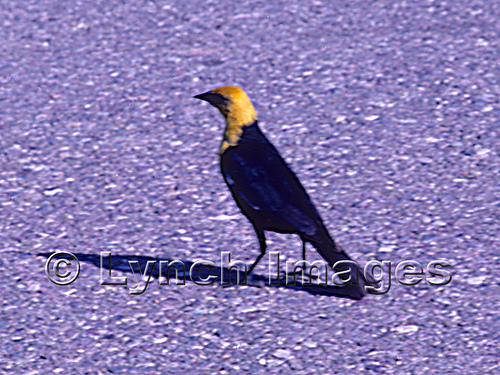
a bird that has a black body and a bright orange head with a pointy beak
this bird has black coverts with yellow crown and black retrices.
medium sized brown bird with yellow head, short beak and long tarsus
this bird has a yellow head and throat with a deep blue body and a short pointed beak.
the small bird with a dark black body has a yellow head and sharp bill.
this bird has wings that are black and has a yellow headthe bird has a black back, long outer rectrice and amber throat.
a taller bird with a bright yellow head, and dark black wings, back, breast, and tail.
this bird with a gold head and nape and a black body has a small pointed bill.
this bird has wings that are black and has a yellow chest
Species: Yellow Headed Blackbird